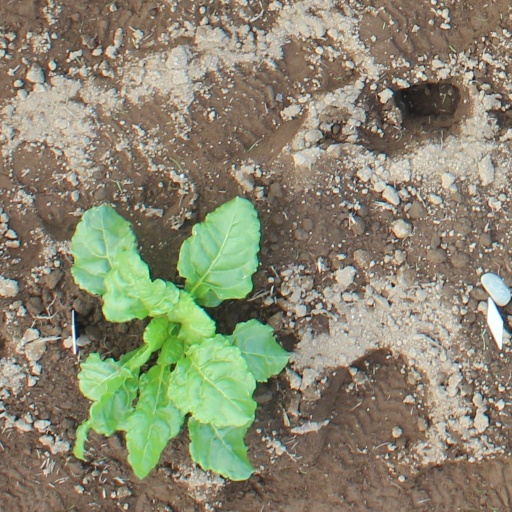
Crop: sugar beet